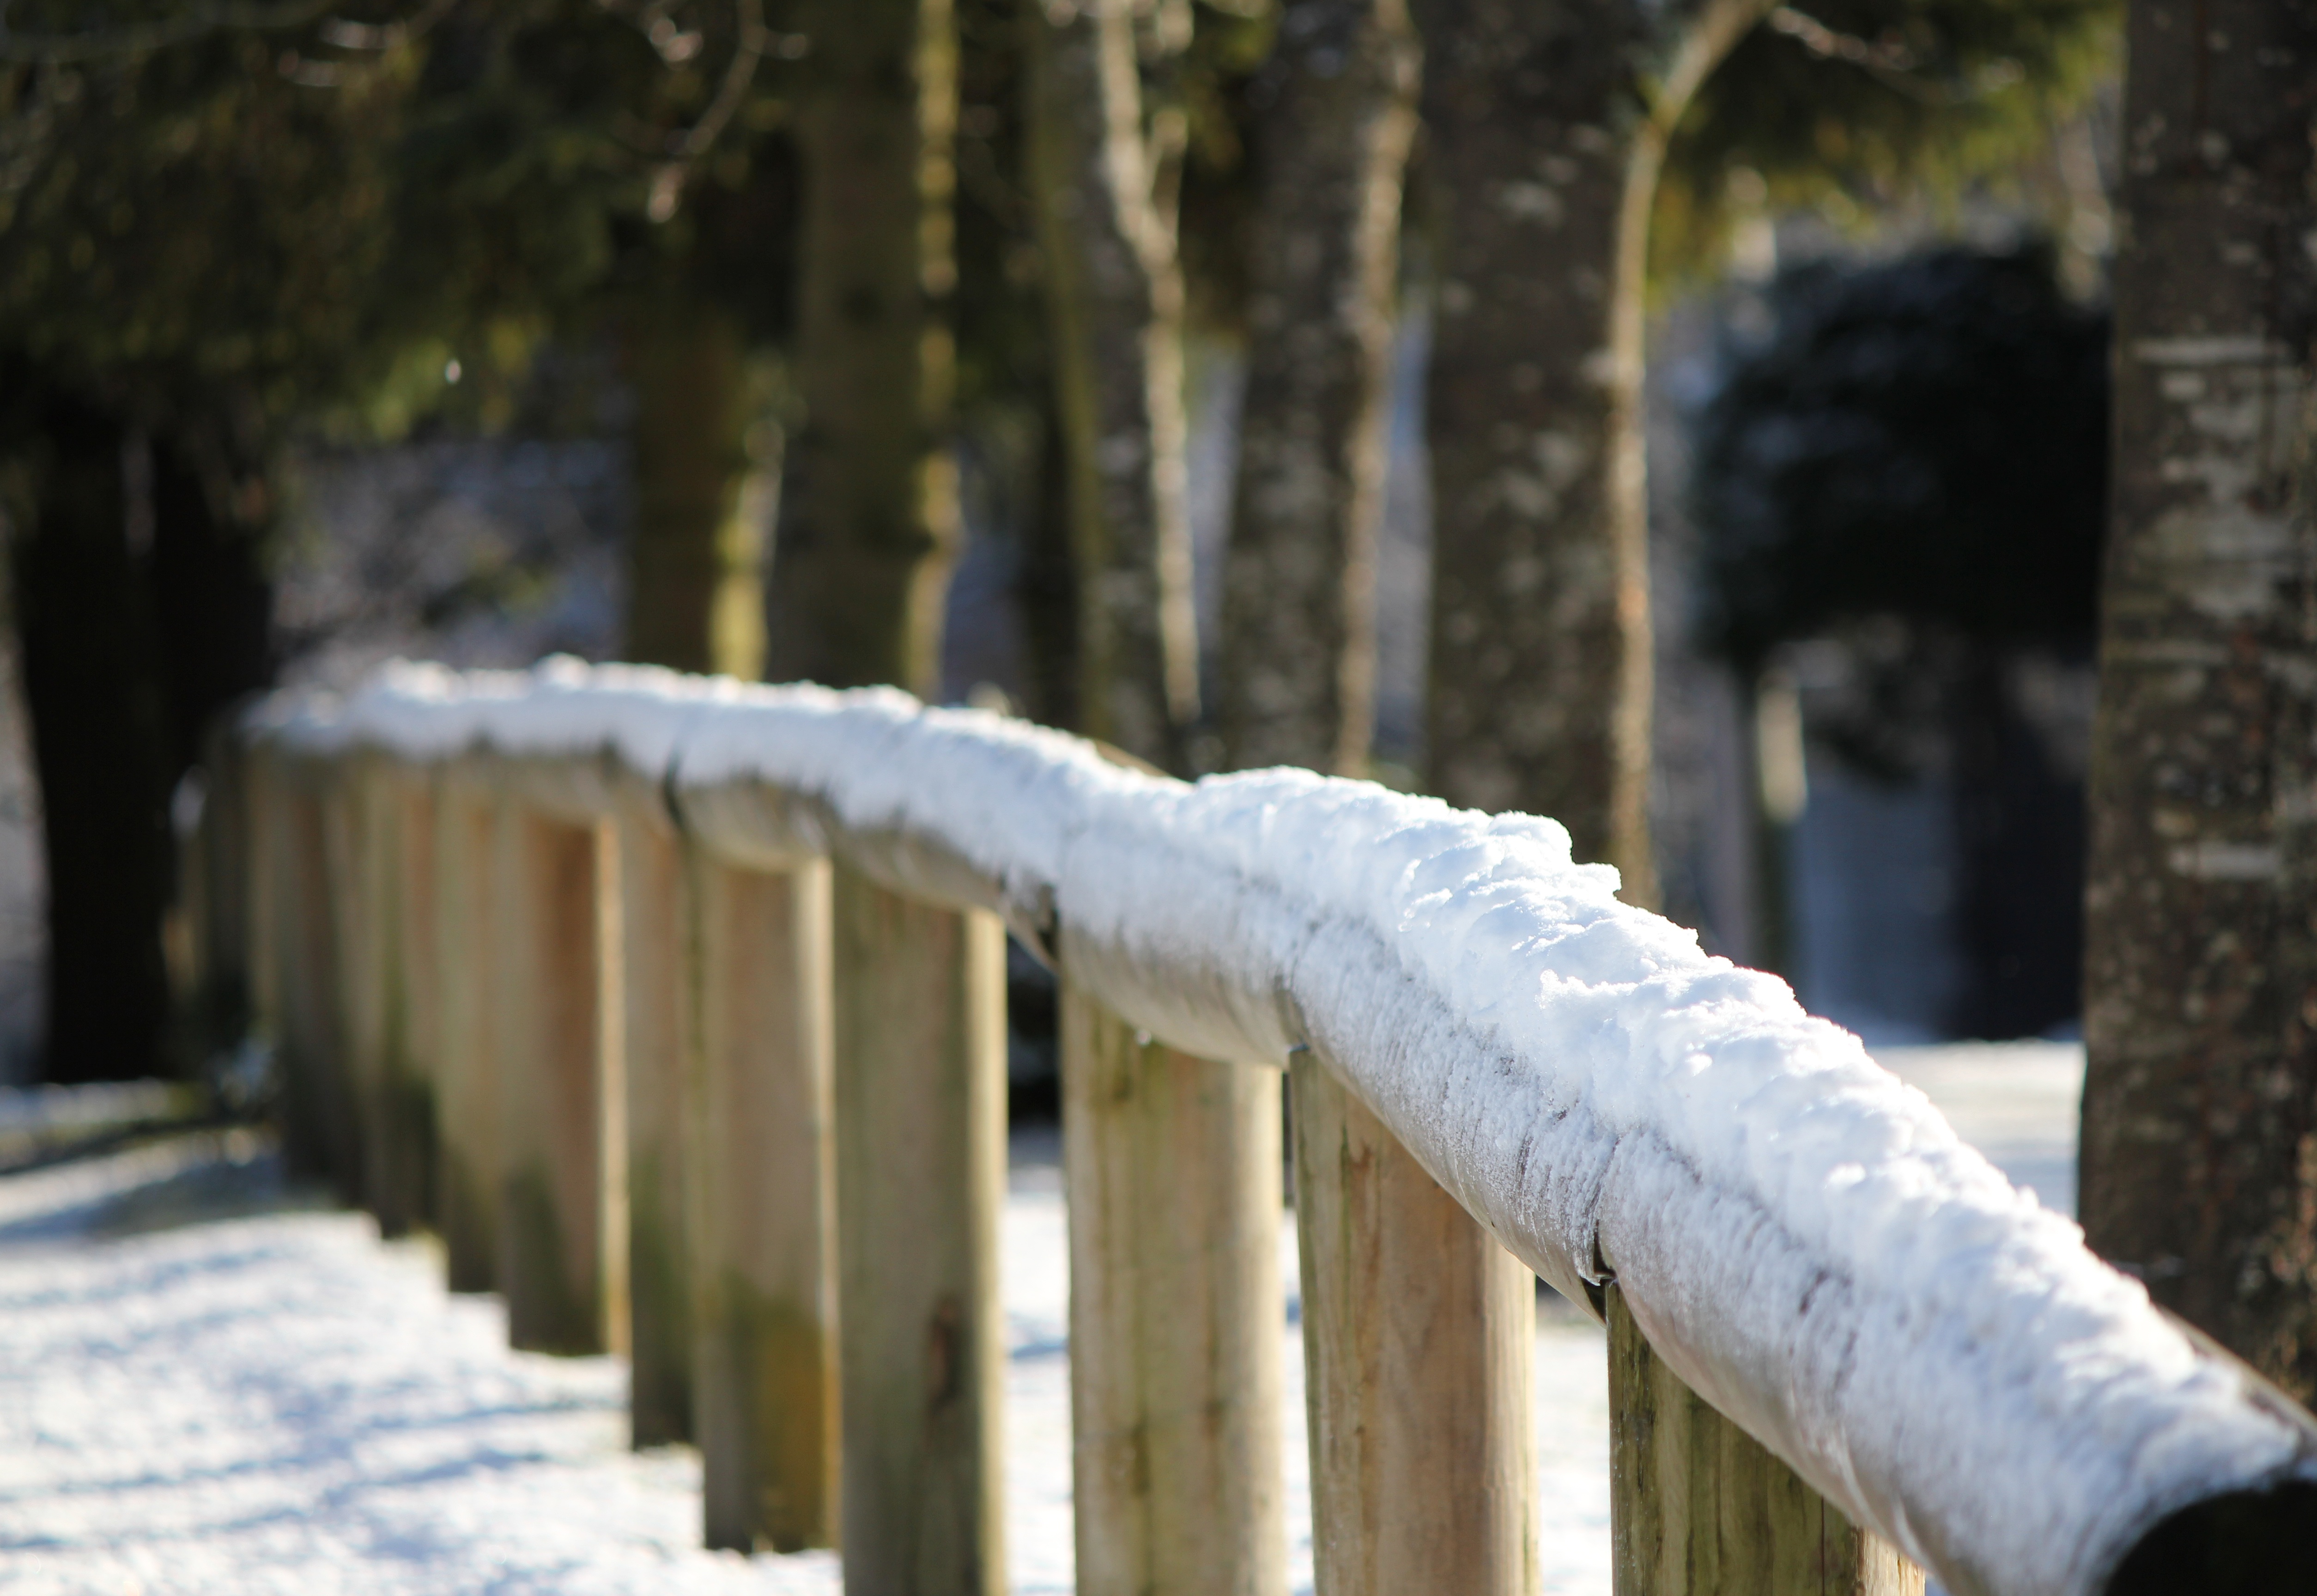
tree, water, snow, cold, winter, wood, white, rustic, ice, weather, season, wooden, seasonal